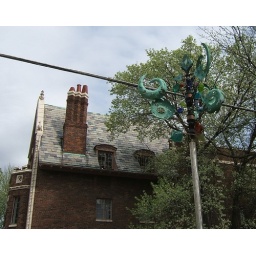
Across the side street from the cute apartment building: art on a stick! It spins in the wind, too.